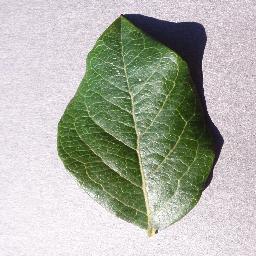
Label: Blueberry___healthy